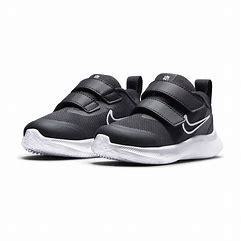
Brand: Nike
Model: Star Runner 3